Litoměřice District

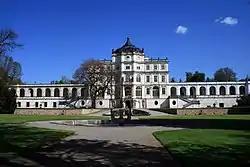
Ploskovice Castle

Most of the territory is flat and has an agricultural character, but the north is hilly. The territory extends into three geomorphological mesoregions: Lower Ohře Table (south), Central Bohemian Uplands (north) and Ralsko Uplands (east). The highest point of the district is the mountain Milešovka in Velemín with an elevation of , the lowest point is the river bed of the Elbe in Prackovice nad Labem at . A dominant feature of the southern part of the district is the Říp Mountain.